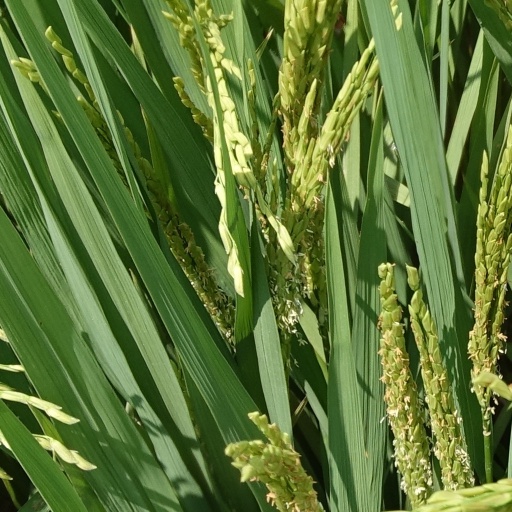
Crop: rice